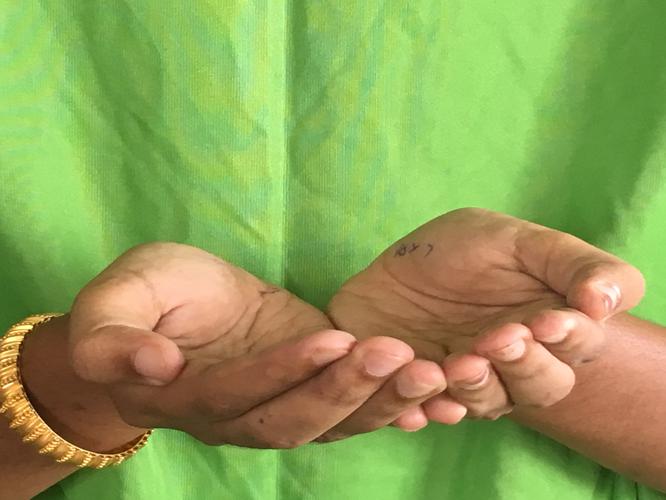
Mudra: Pushpaputa
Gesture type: double_hand